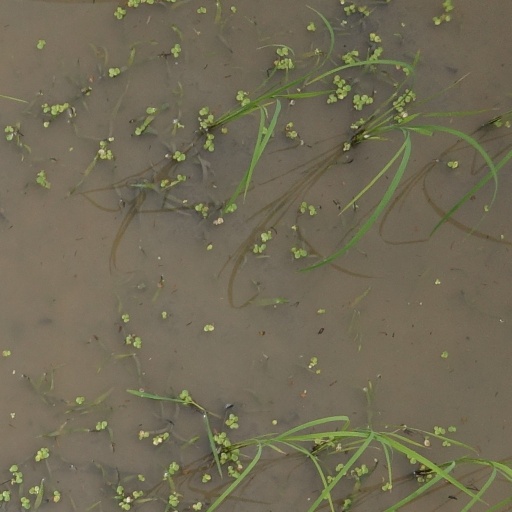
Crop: rice